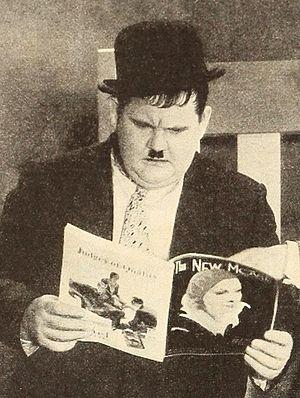
Oliver Norvell « Babe » Hardy, né le 18 janvier 1892 à Harlem dans l'État de Géorgie aux États-Unis et mort d'un infarctus le 7 août 1957 à North Hollywood, est un acteur de cinéma et chanteur américain. Il forma avec Stan Laurel, le duo comique Laurel et Hardy.